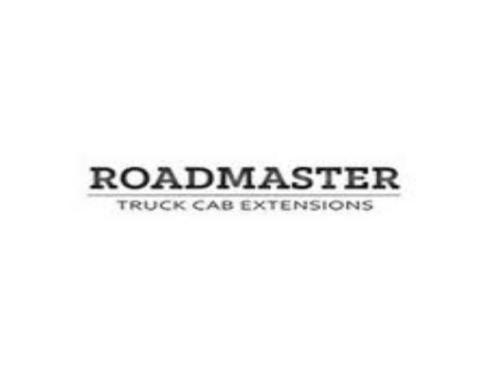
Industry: Transportation